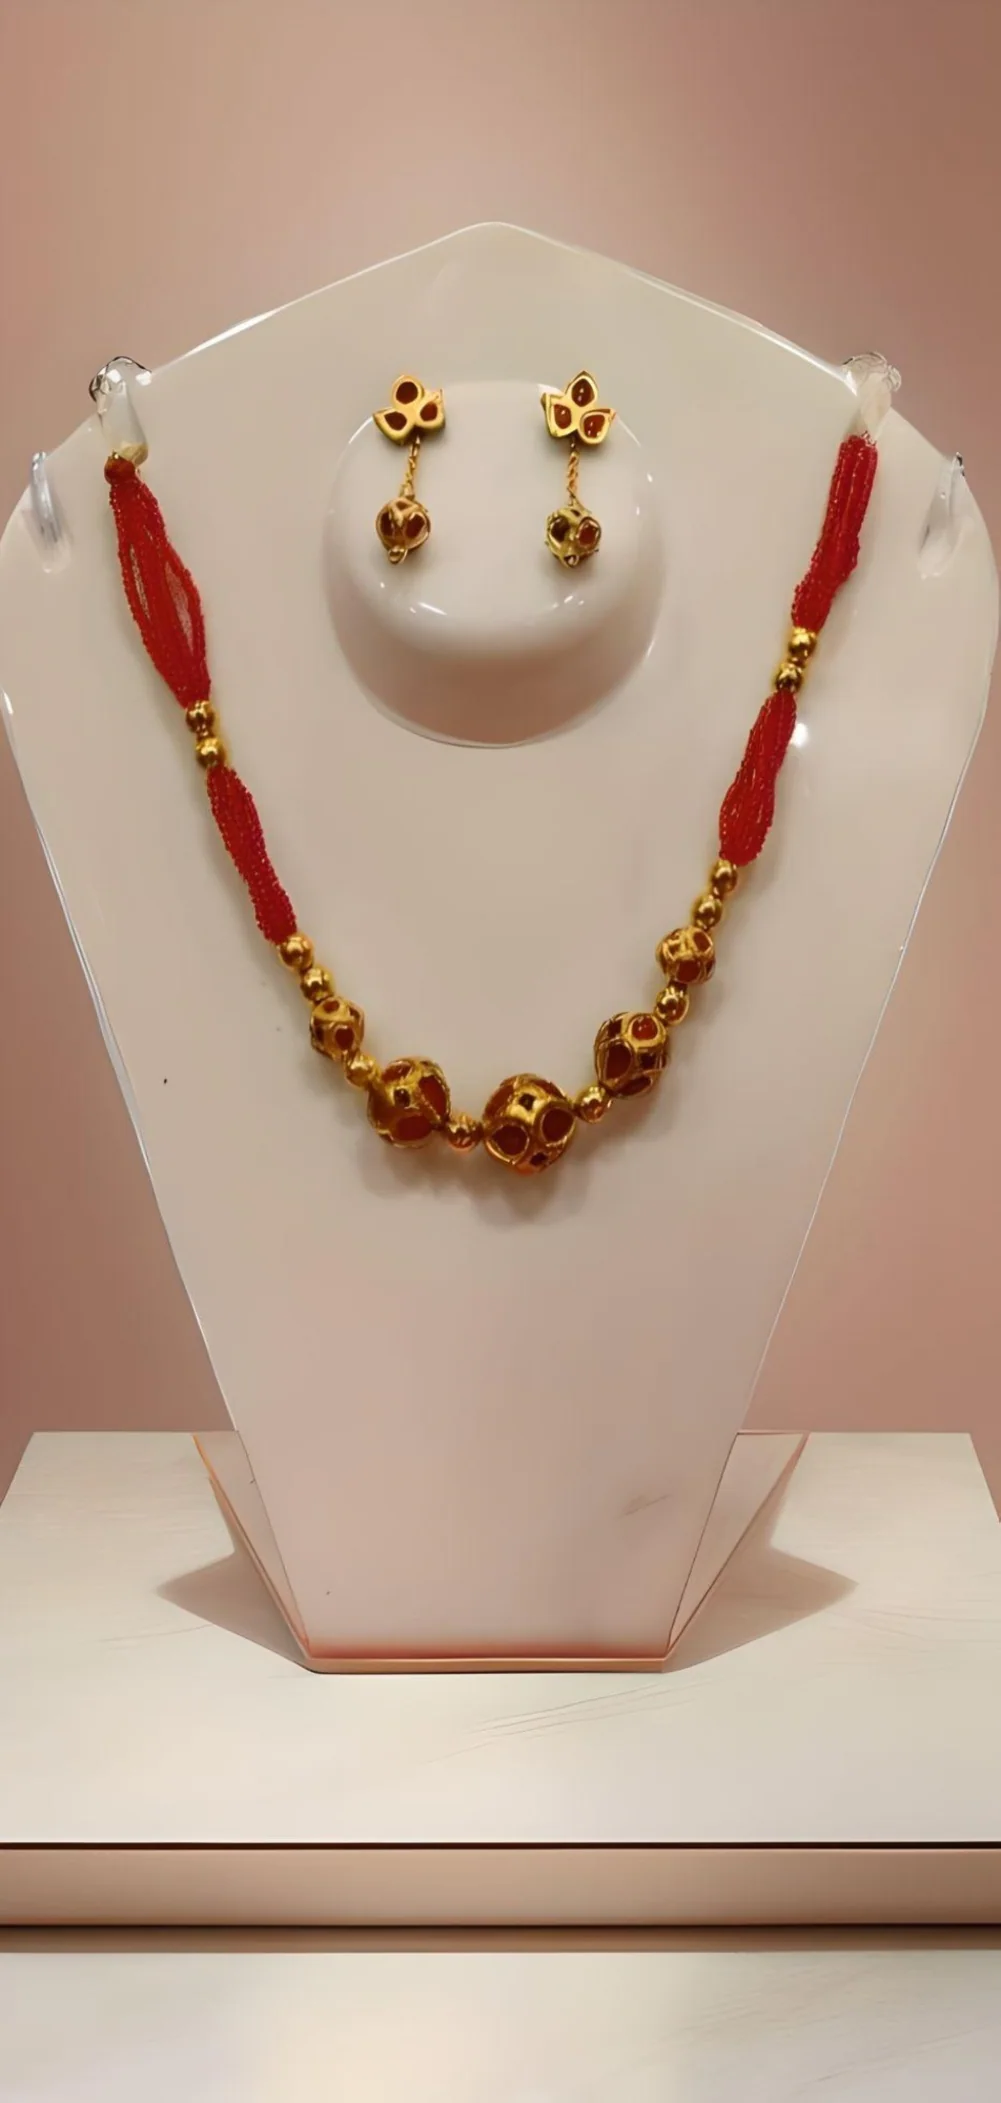
 MAYURI'Z COLLECTION_Assamese Traditional Necklace & Earring Set, Pure Silver-Gold Plated (Kesa Xun) with general stones, with adjustable dori closure
Type: Necklaces
Brand: MAYURI'Z COLLECTION
Price: Rs. 4906
 Introducing the exquisite collection of Assamese Traditional Necklaces, brought to you by MAYURIZ COLLECTION. A stunning blend of traditional elegance and contemporary craftsmanship. Assamese traditional jewellery (Axomia Gohona) looks beautiful on women of all ages. It is one of the most captivating form of jewellery work worldwide. Assamese jewellery is completely handcrafted and only specialized artisans can make them. The main frame is silver, and finally it is covered with very thin gold foils or leaf-gold (Paat-Xun). Variety of stones are embedded and this particular kind of jewellery is very affordable and requires low maintenance. Handcrafted by local artisans from Assam, India, this piece of jewellery is made using pure silver and delicately plated with 24-carat gold leaf. This necklace showcases the rich cultural heritage of Assam. Its design features intricate filigree work, capturing the essence of Assamese artistry. Perfect for special occasions or as a statement piece, this necklace exudes grace and sophistication. With its authentic craftsmanship and timeless beauty, it is sure to mesmerize and enhance any ensemble. Embrace the allure of North-East India with this remarkable piece, now available for purchase on JioMart.Disclaimer:Our handicraft jewellery is handmade and unique, which may result in slight variations in color, texture, and size. While we strive to accurately represent each item through photographs and descriptions, please note that actual product appearance may differ slightly. Colour difference can also be due to use of artificial lighting for photography, or based on your display device screen settings. We appreciate your cooperation and encourage you to embrace the charm of these one-of-a-kind creations.
Features: 100% Handmade Jewellery,24-Carat Gold Plated in Pure Silver with general stones.,Assamese Traditional Kesaxun (Raw Gold Foil) Jewellery,Product Content: Set of Women's Necklace & Ear Rings,Material: Silver with Gold Plating,Occasion: Wedding/Party/Festival,Closure Type: Adjustable dori closure,State of Manufacturing: Assam
Included: Necklace & Earrings Set